André Holland

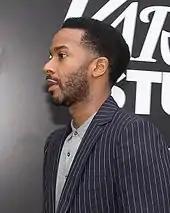
Holland at the 2016 Toronto International Film Festival

In 2016, he achieved widespread notice for his performance as Kevin in Barry Jenkins' drama film "Moonlight", for which he received critical acclaim and numerous accolades. The film won several Academy Awards, including Best Picture, at the 89th annual ceremony.